Sky position (RA, Dec in degrees): 216.255, 9.601
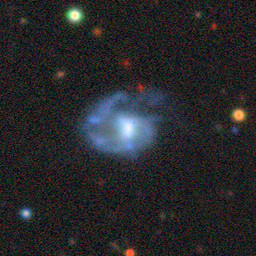
Galaxy morphology: Disturbed Galaxies